Halo: Contact Harvest

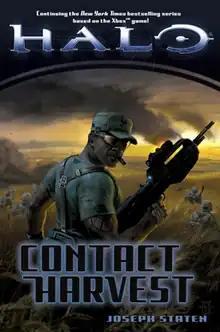

Halo: Contact Harvest is a military science fiction novel by Joseph Staten. Released in October 2007, it is the fifth novel based on the "Halo" video game franchise. Staten was a longtime employee of Bungie, the developer of the "Halo" video game series; he directed the cut scenes in the video games and is a major contributor to "Halo"s storyline. He set out to write a novel that appealed to gamers, as well as those who had never read a "Halo" novel.